Danish literature

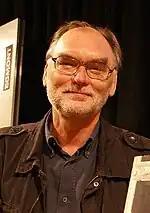
Leif Davidsen

The 20th century began with reactions against the naturalist movement, moving instead towards nationalism. A national conservative trend was embodied in the works priest, novelist and playwright Kaj Munk, and in the neo-romanticist national poetry of Valdemar Rørdam.